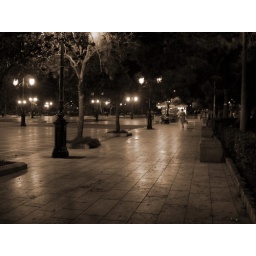
Thessaloniki in black and white